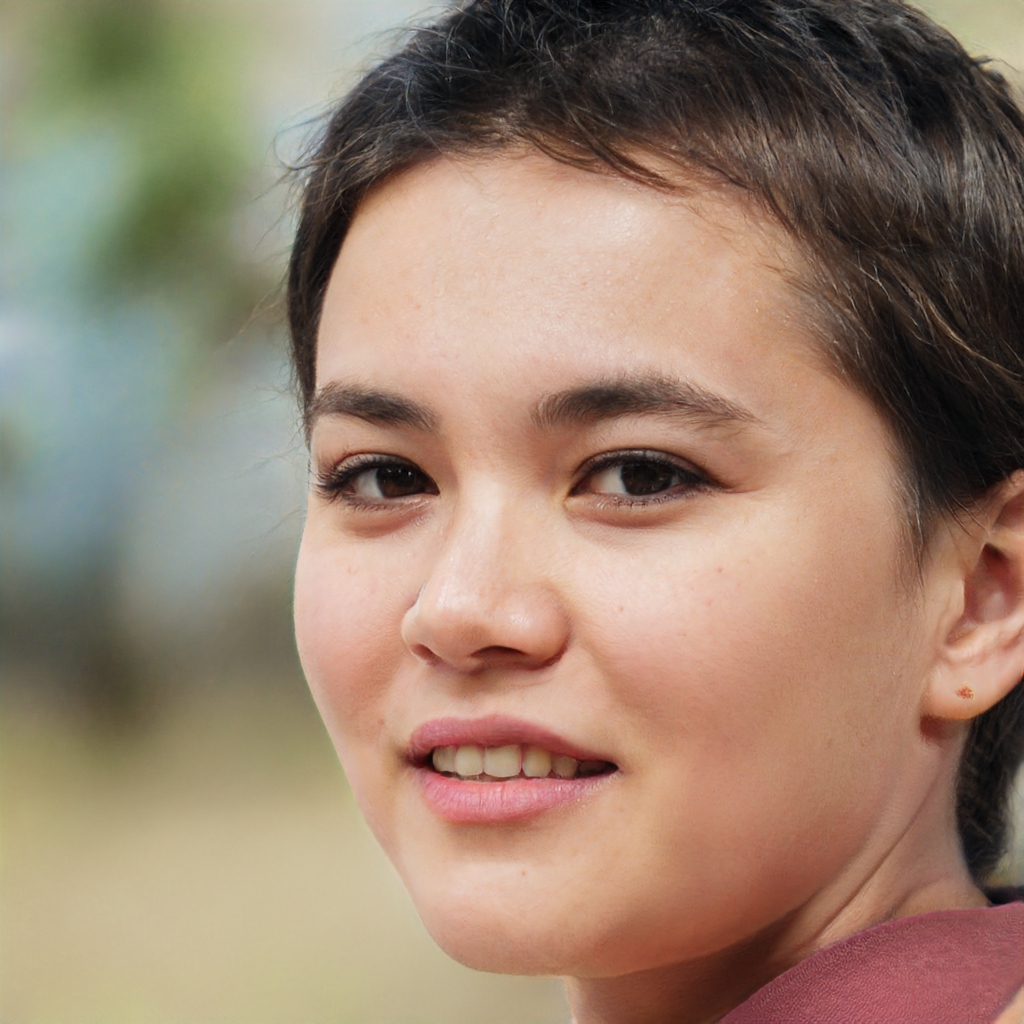
Label: Colored